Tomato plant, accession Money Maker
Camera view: vertical (180 deg); turntable rotation: 90 degrees
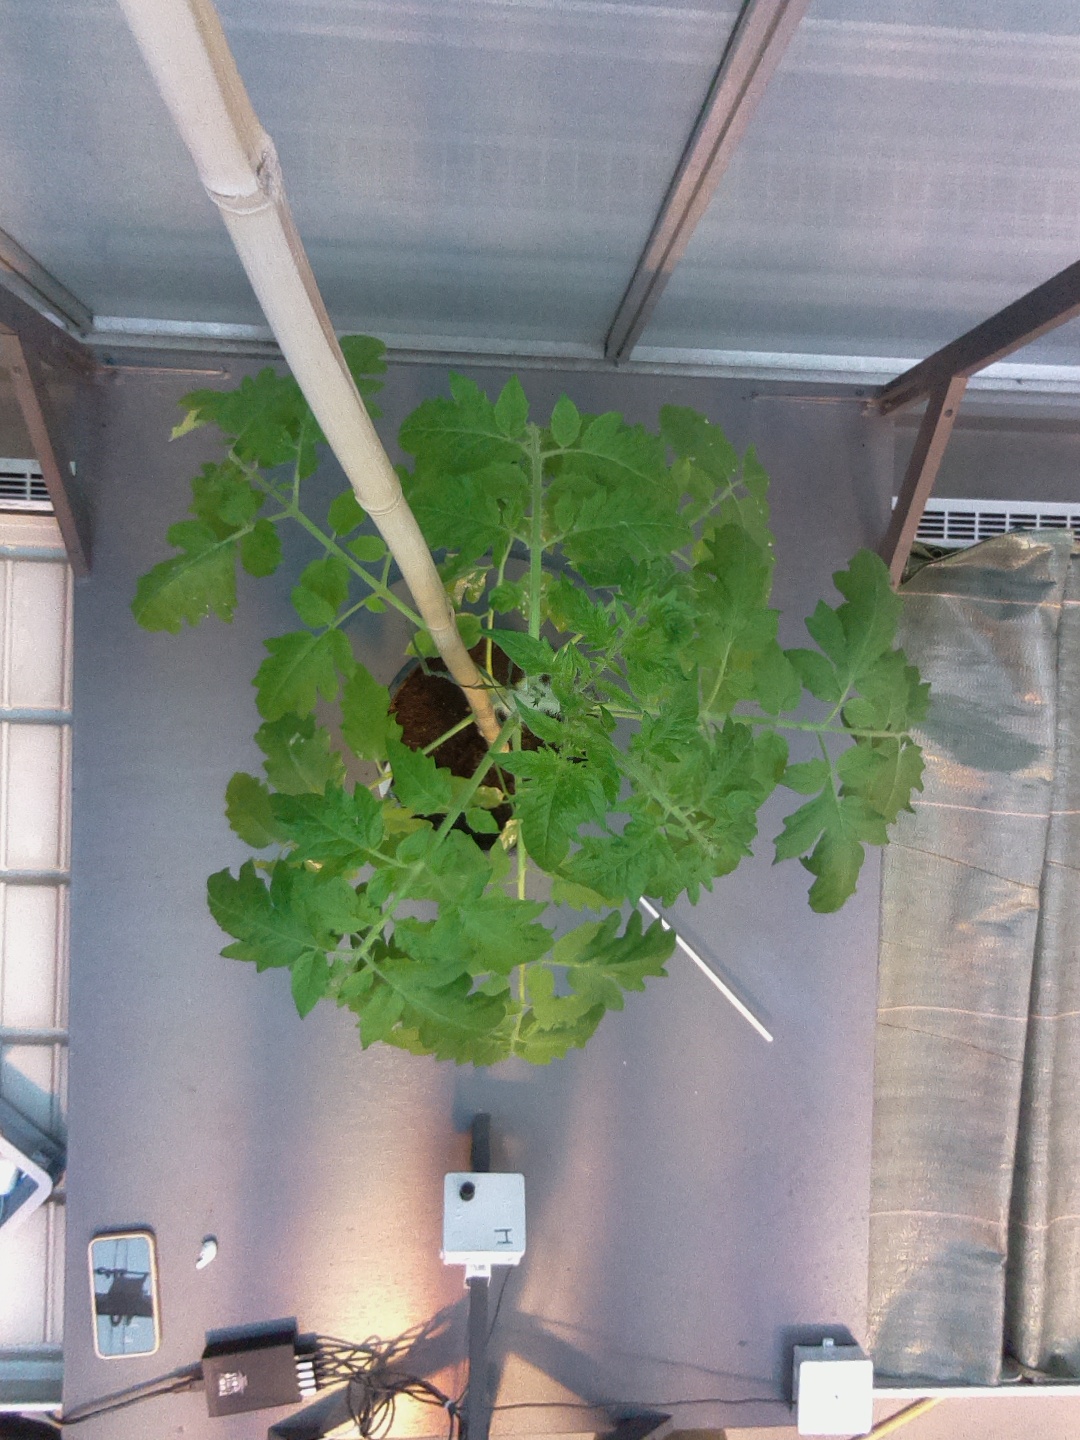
BBCH growth stage 16: 12 of true leaves visible